Blue Squadron

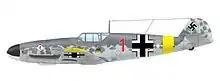
Messerschmitt Bf 109F-2 of the Escuadrilla Azul, 15. (span.)/Jagdgeschwader 51, Winter 1942/1943

The Blue Squadron (Spanish: "Escuadrilla Azul", German: "15. Spanische Staffel") was a generic name given to the group of volunteer pilots and ground crews recruited from the Spanish Air Force that fought in the side of Germany on the Eastern Front, during the Second World War. The "Blue Patrol" was a counterpart offered by Franco to Nazi Germany for its help with the Condor Legion during the Spanish Civil War.